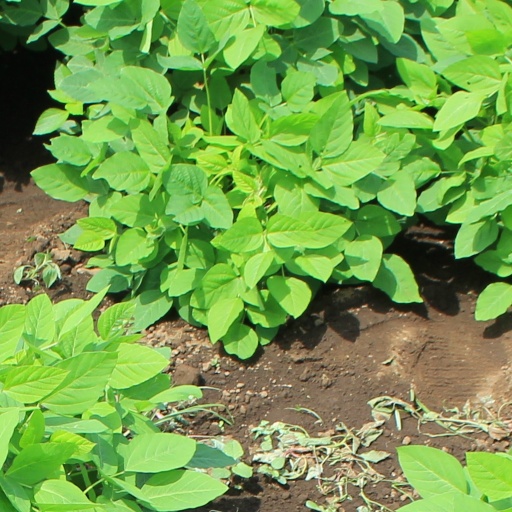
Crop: soybean